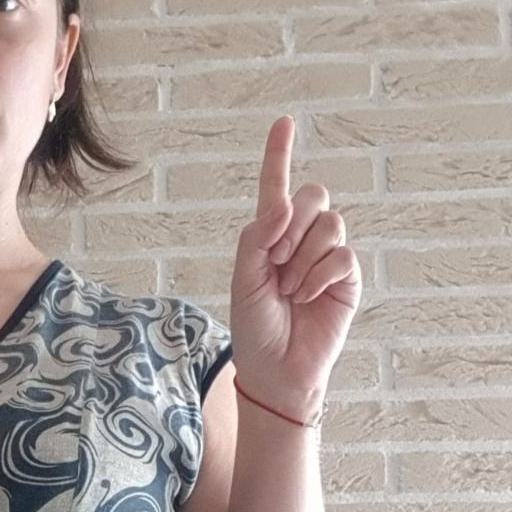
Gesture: one